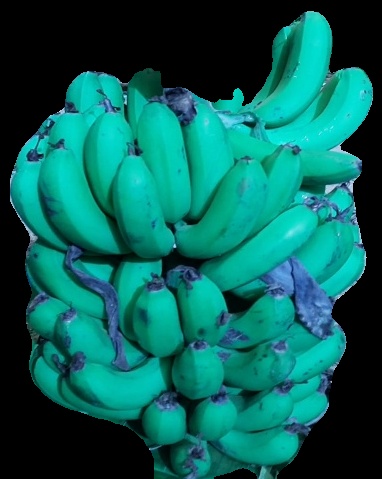
Variety: pachbale
Grade: grade2